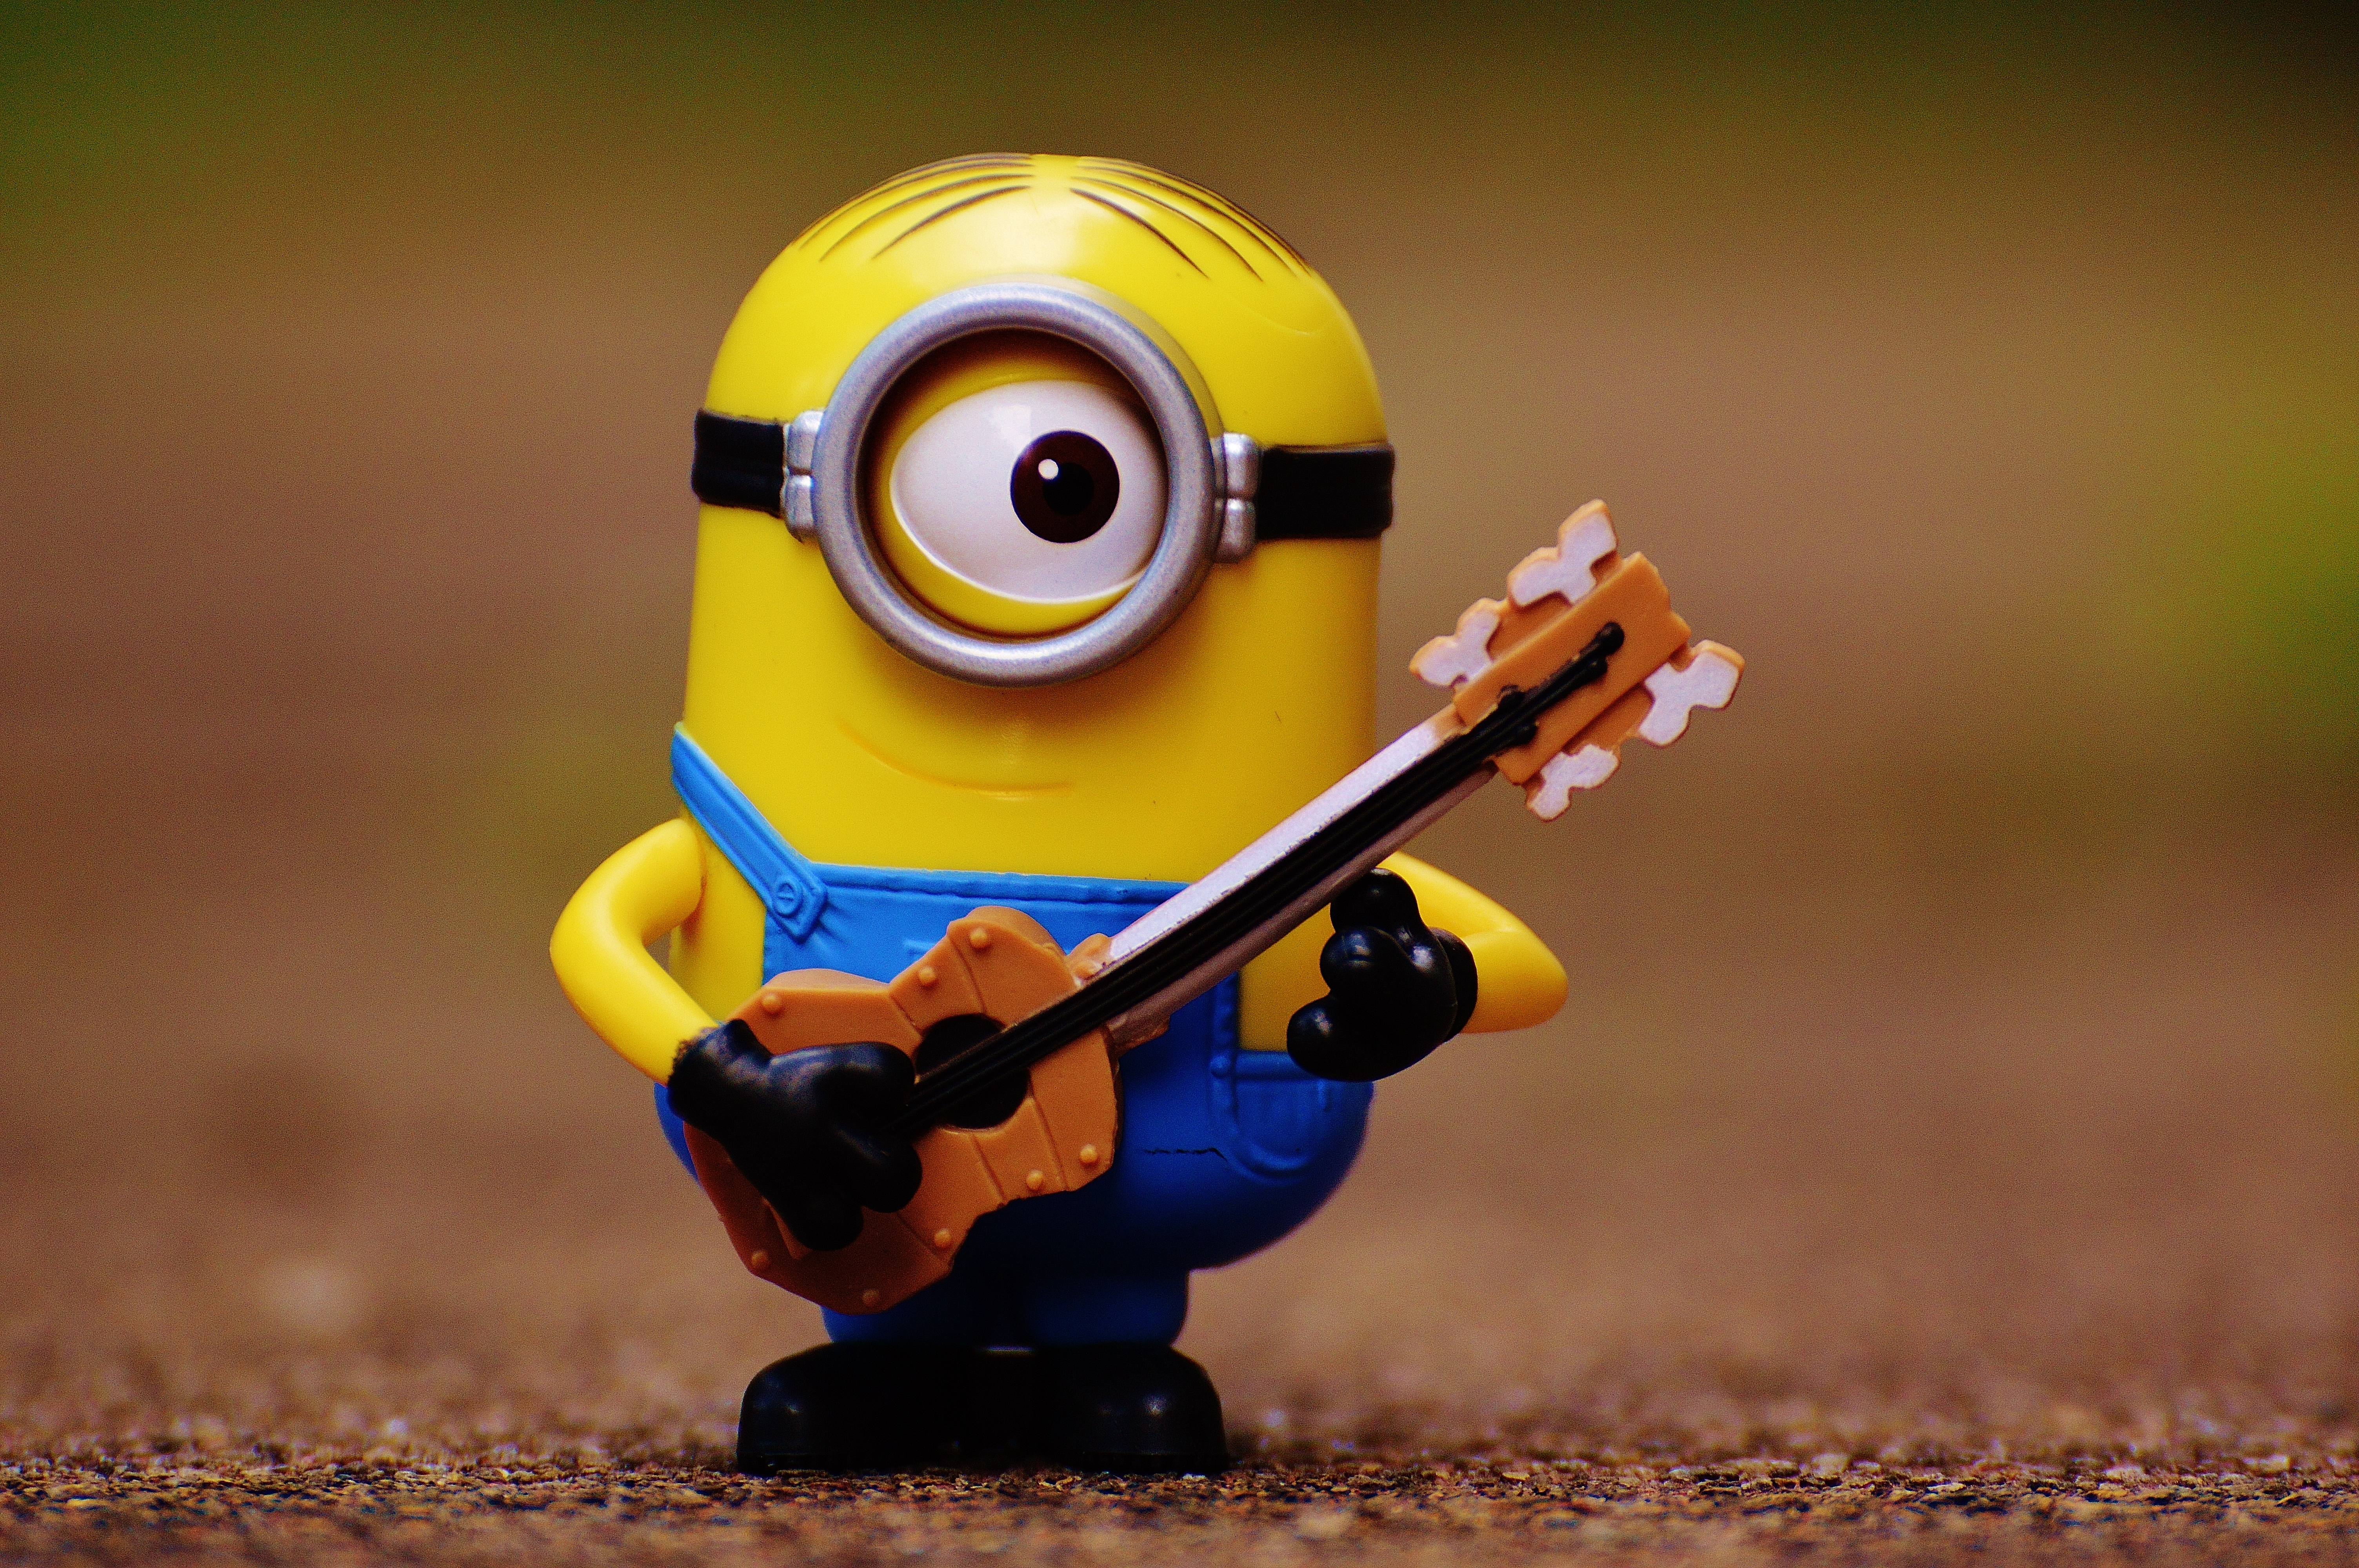
music, play, sweet, guitar, cute, yellow, toy, musical, toys, funny, lego, minion